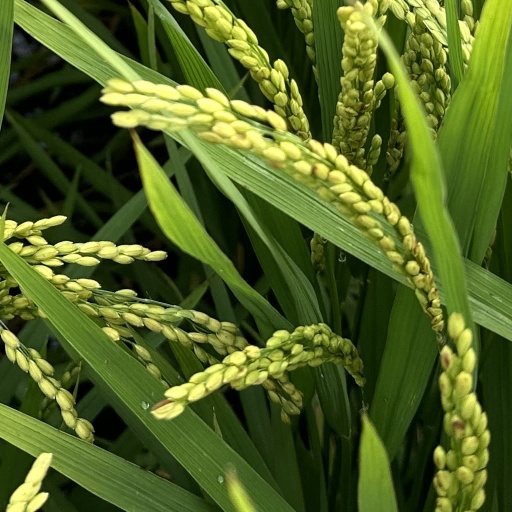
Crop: rice